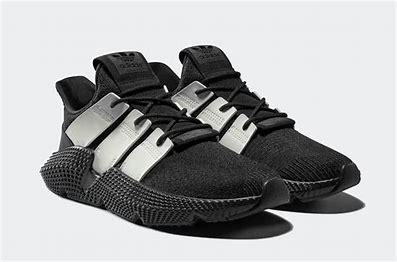
Brand: Adidas
Model: Prophere